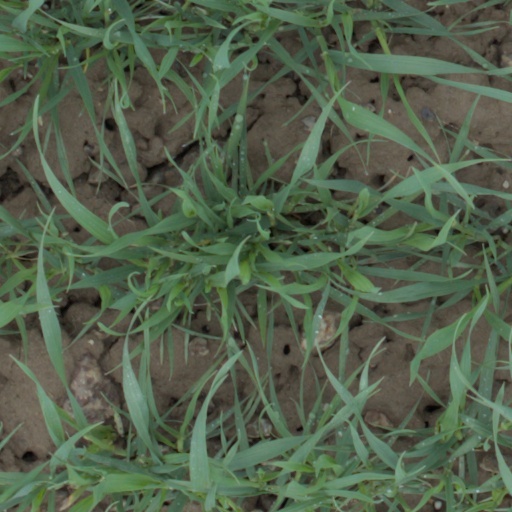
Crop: wheat